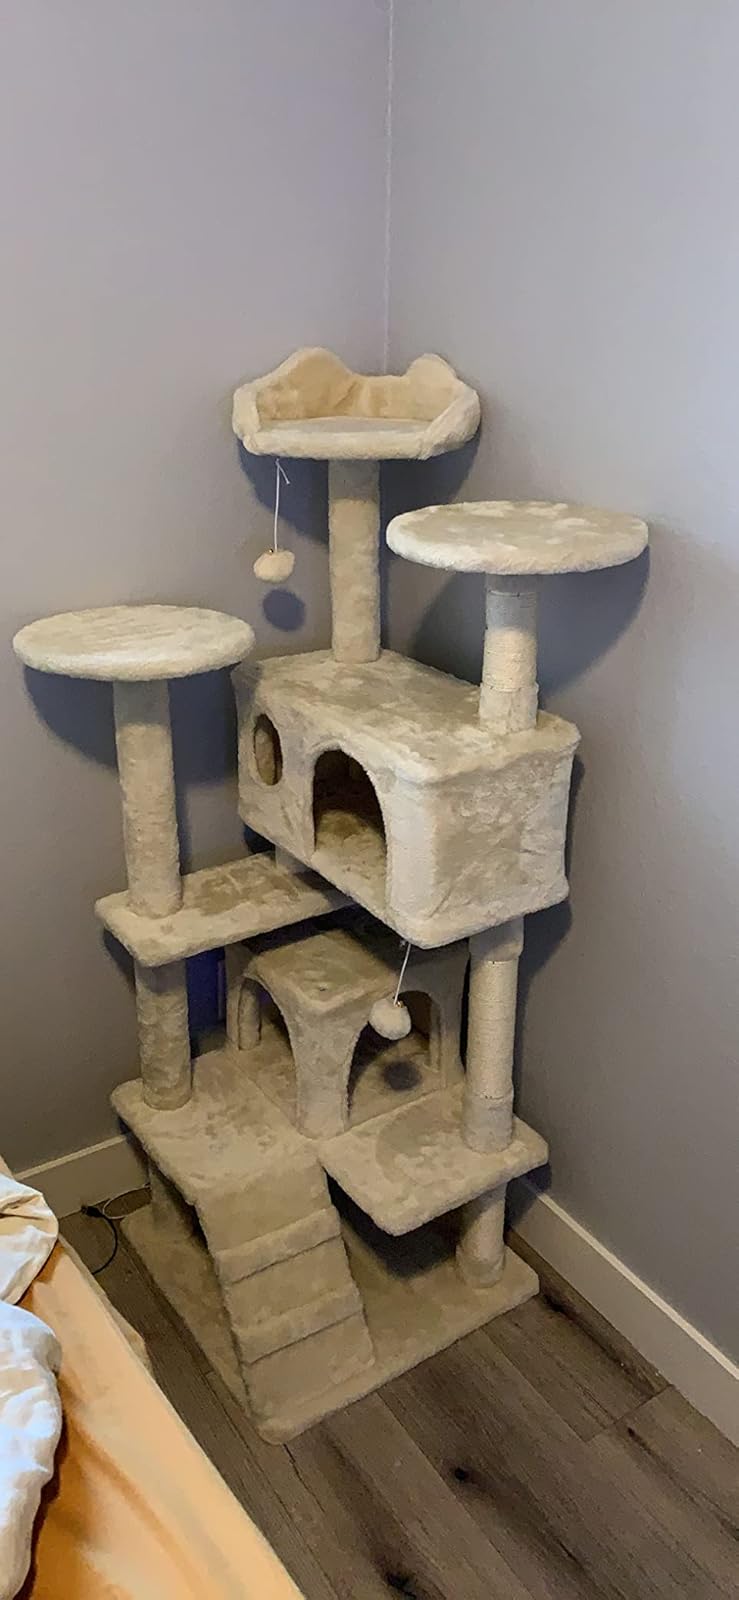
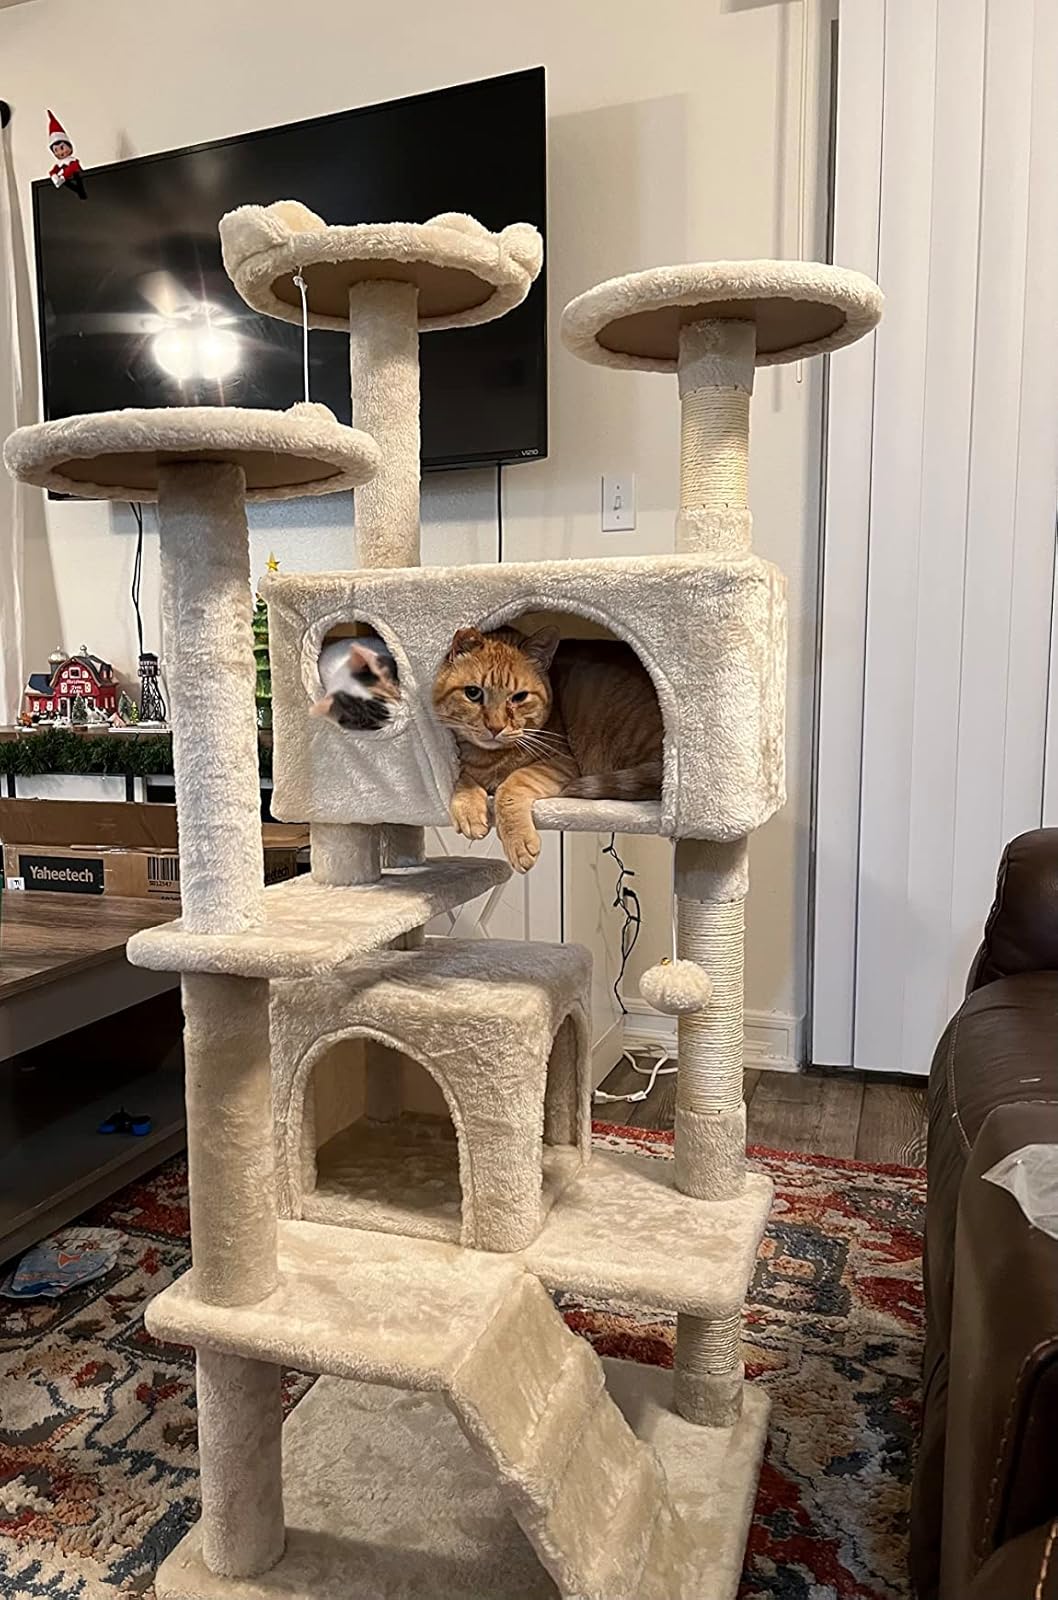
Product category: items_cat tree
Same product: yes